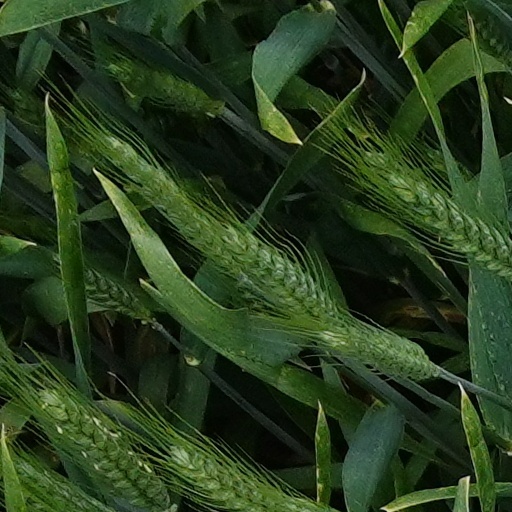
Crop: wheat